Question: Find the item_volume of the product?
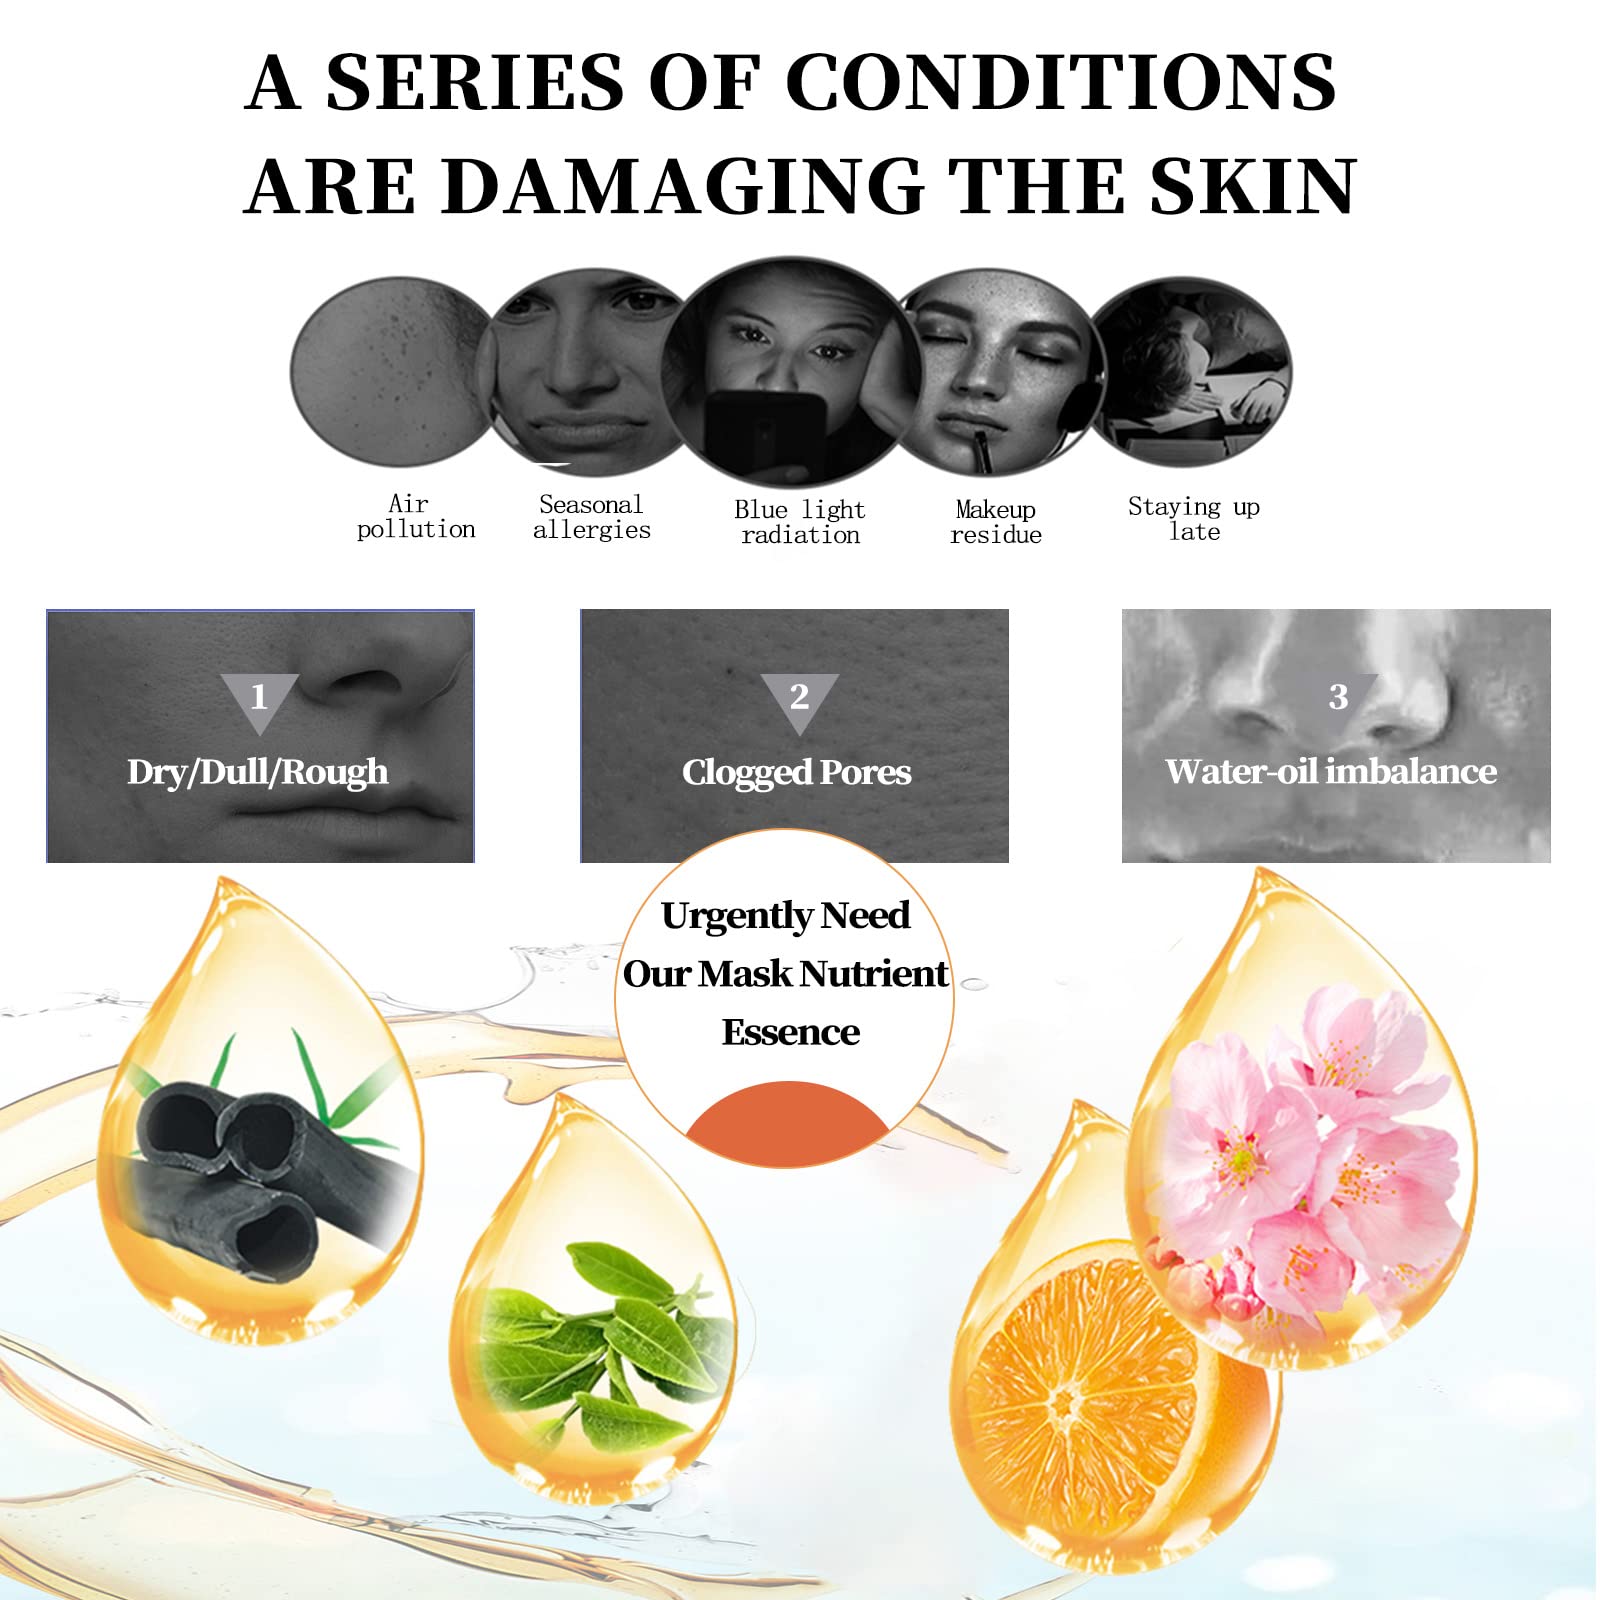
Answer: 1.0 pint